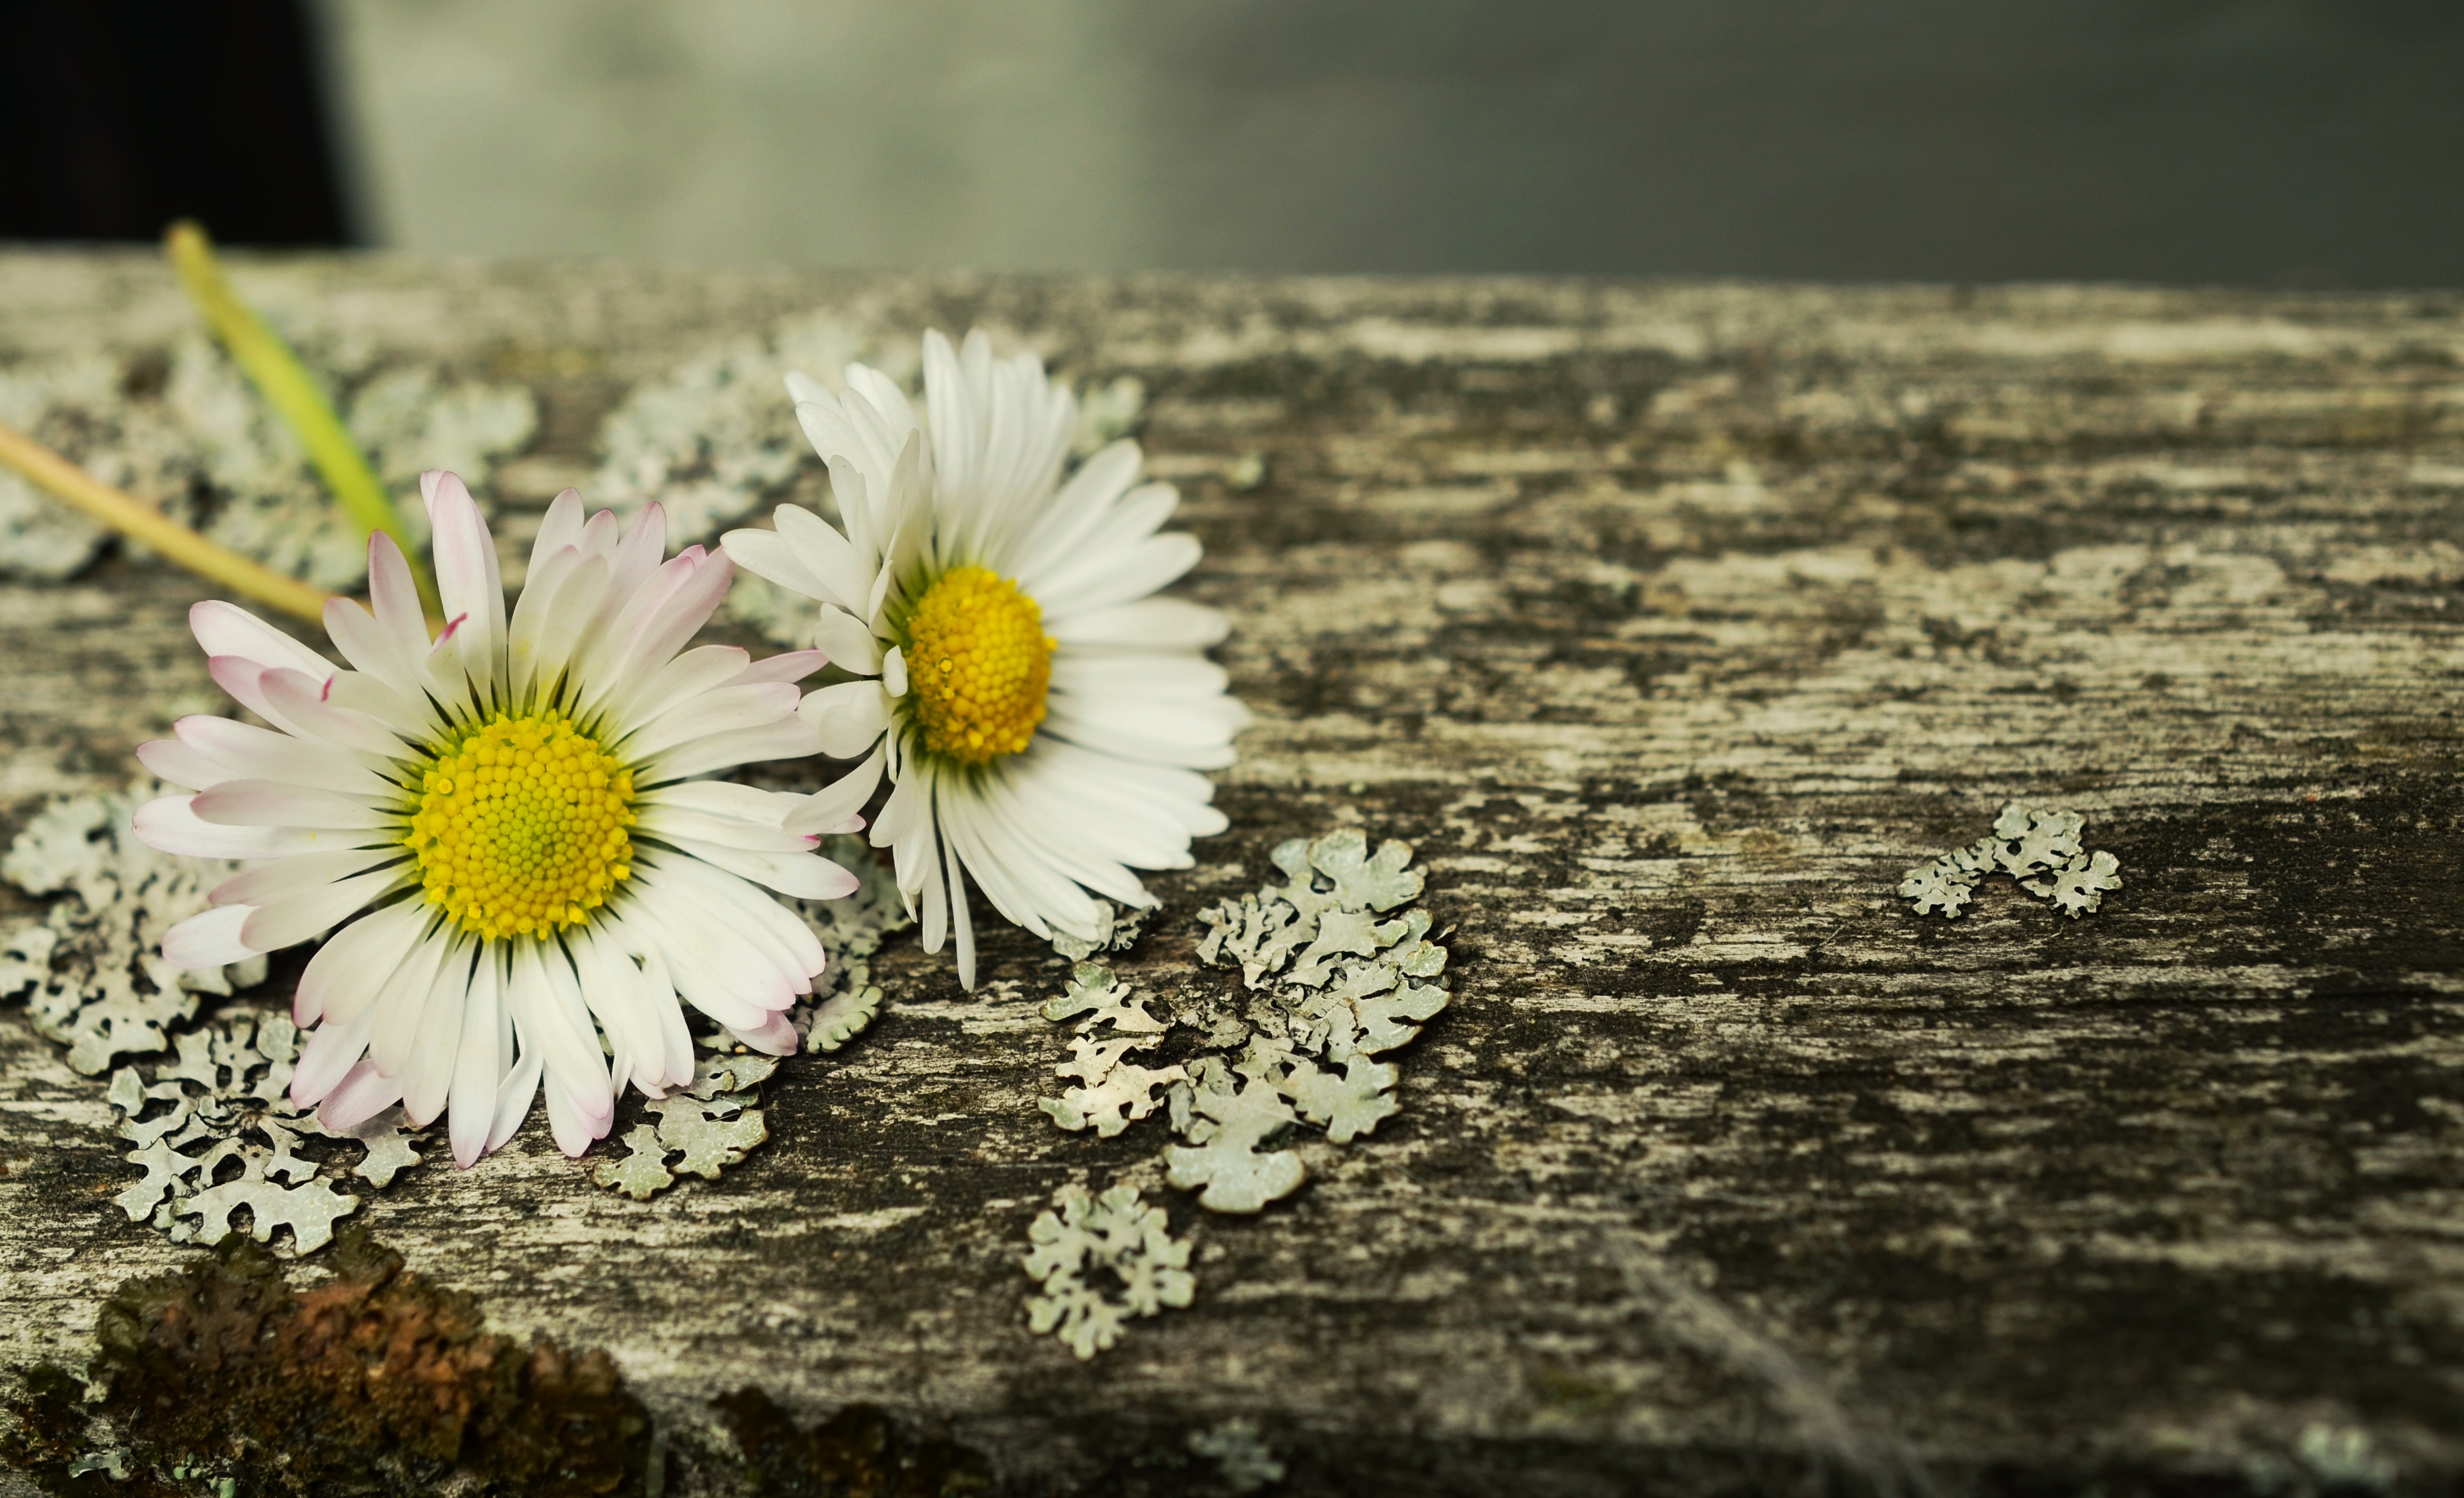
nature, grass, blossom, plant, wood, white, photography, sunlight, leaf, flower, petal, daisy, spring, autumn, romantic, yellow, close, flora, wildflower, flowers, close up, weathered wood, greeting card, of course, macro photography, white flowers, flowering plant, daisy family, land plant